2002 MLS All-Star Game

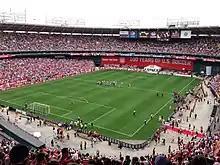
RFK Stadium hosted the match

Despite bad weather leading to a rain delay in the first half, the game saw a flurry of goals toward its conclusion. U.S. standout and San Jose Earthquakes' forward Landon Donovan opened the scoring for the national team, while the Dallas Burn's Jason Kreis responded with the equalizer in the following minute.